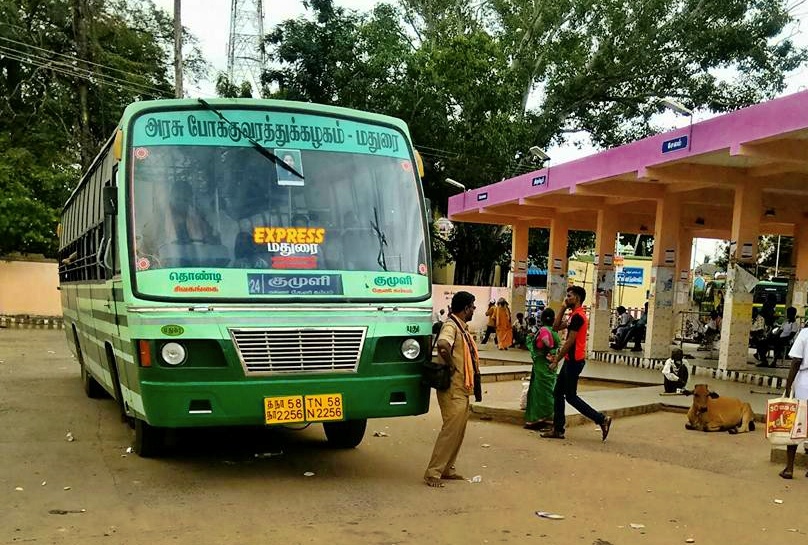
New Bus to Kumuli from Thondai via Sivagangai